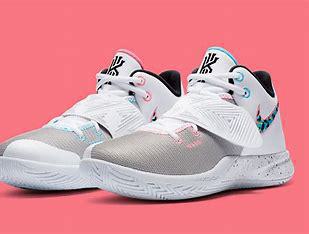
Brand: Nike
Model: Kyrie Flytrap 4